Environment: real
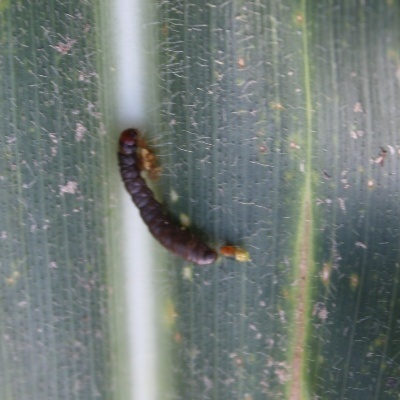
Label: fall_armyworm